Mardi Gras in the United States

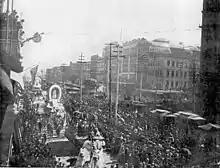
Mardi Gras parade on Canal Street during the early 1890s

New Orleans Mardi Gras celebrations draw hundreds of thousands of tourists to the city to mingle with the locals at the famed parties and parades. As many as a half-million spectators have been estimated by officials to line the route of major parades. The first Mardi Gras festivities in Louisiana were held on March 3, 1699. On that day, a group of French explorers set up camp on the west bank of the Mississippi River, about 60 miles downriver from what is now New Orleans. The group's leader, Pierre Baptiste Le Moyne, Sieur d'Iberville dubbed the spot La Pointe du Mardi Gras. Three hundred years later, the Rex organization put a marker at the site.